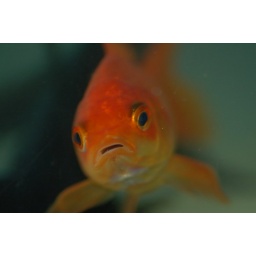
One of the two fish in the office fishtank.